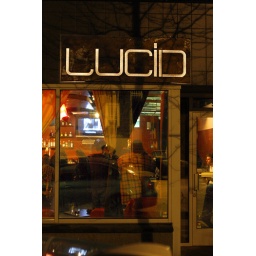
lucid jazz lounge in the udistrict. new street sign has arrived!